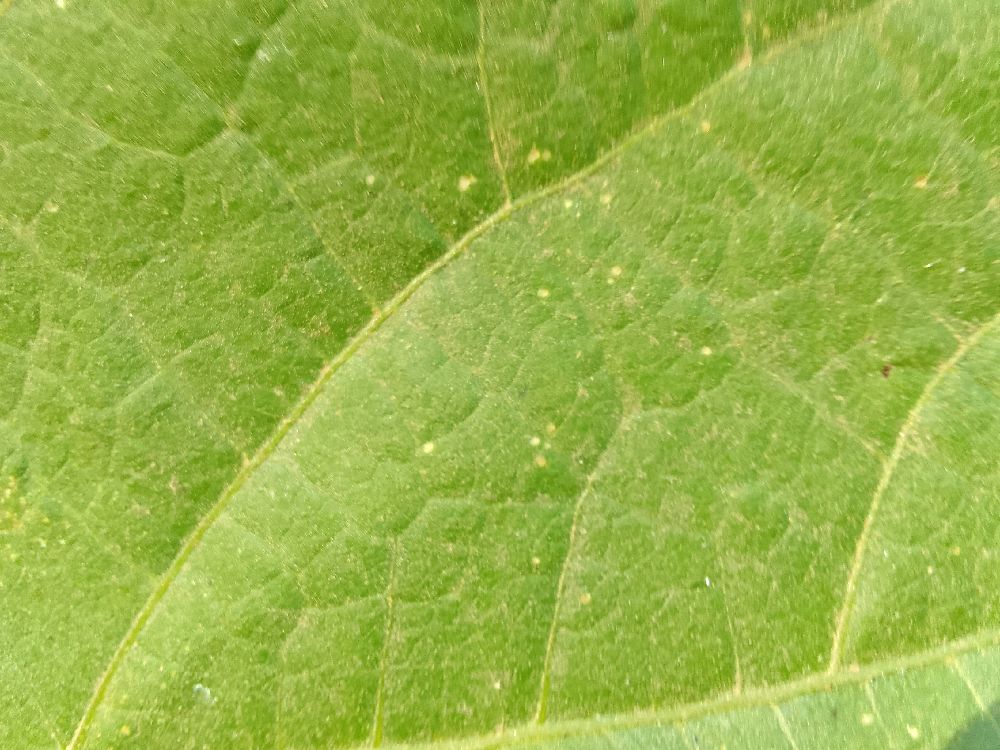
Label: healthy